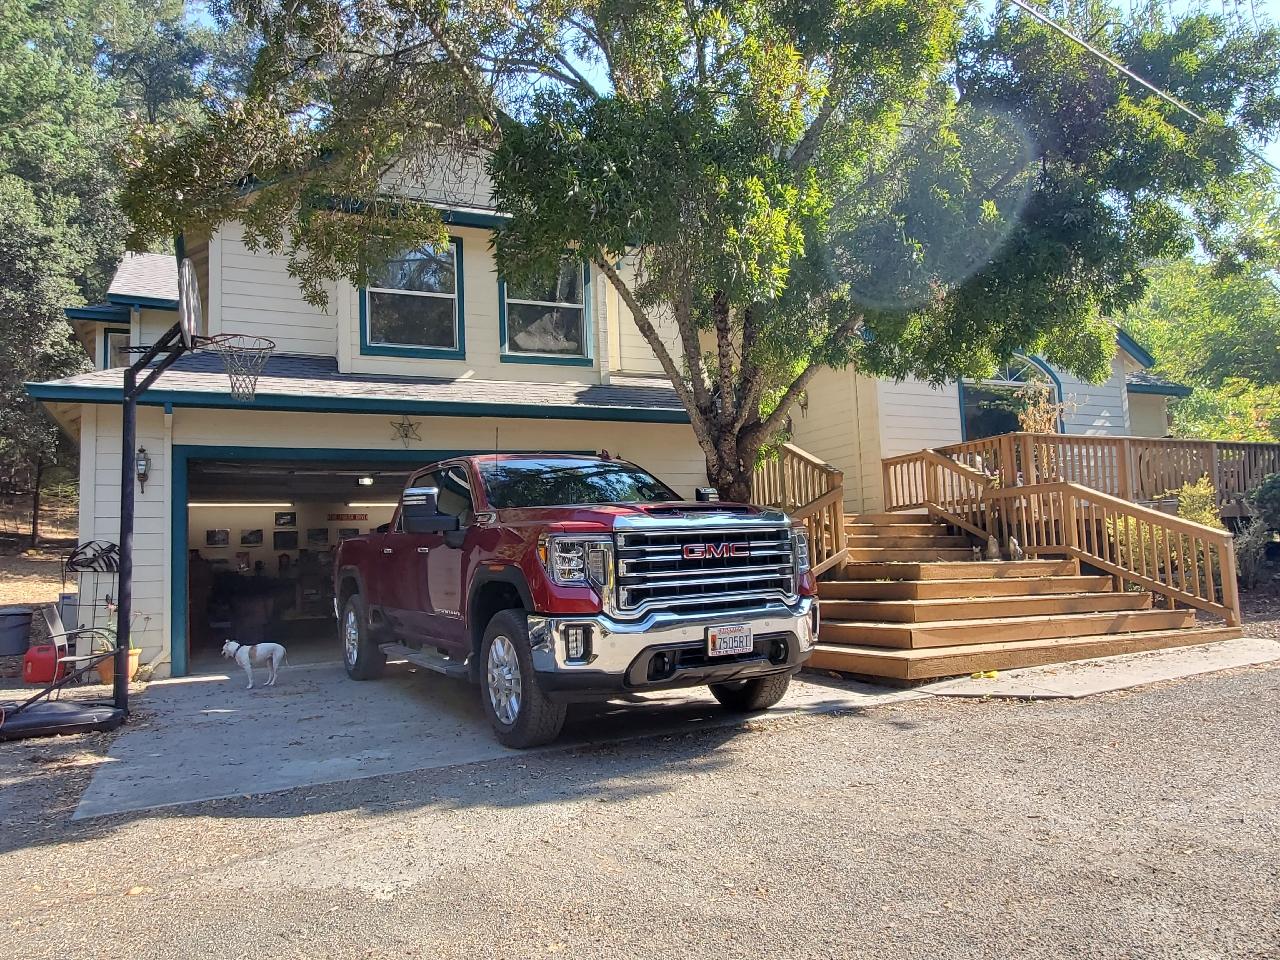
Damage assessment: no_damage